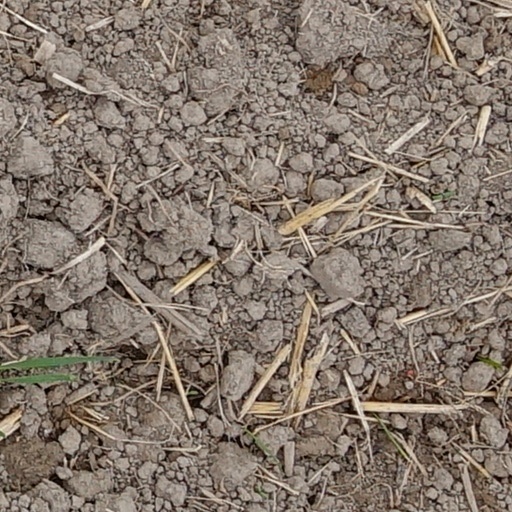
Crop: wheat